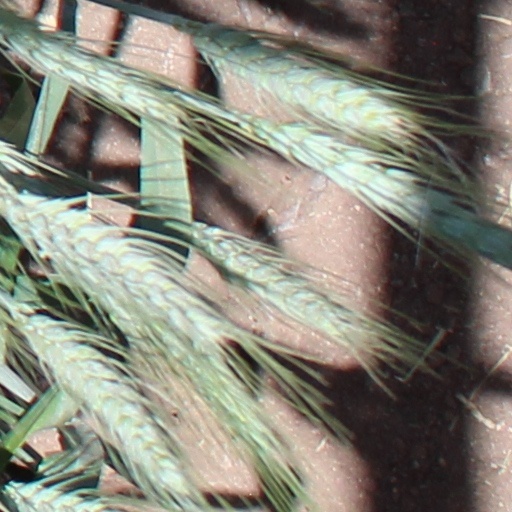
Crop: wheat